Capital (Bulgarian newspaper)

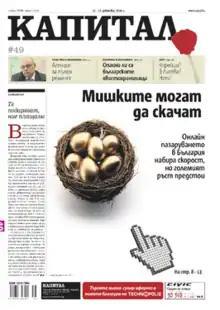
11–17 December 2010 issue

"Capital" was established in 1993. As of 2002, "Capital" was part of Georg von Holtzbrinck Publishing Group who owned part of the Economedia publishing company. In November 2007 the Bulgarian owners of Economedia bought the shares back.